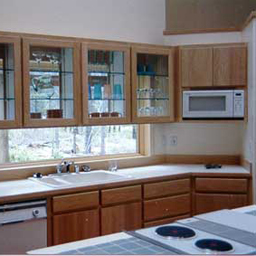
Room type: kitchen